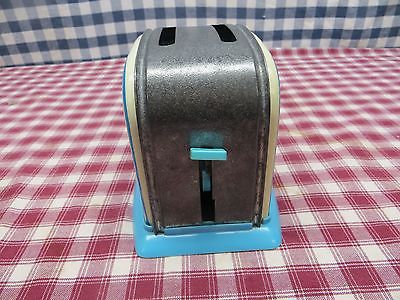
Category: toaster